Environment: real
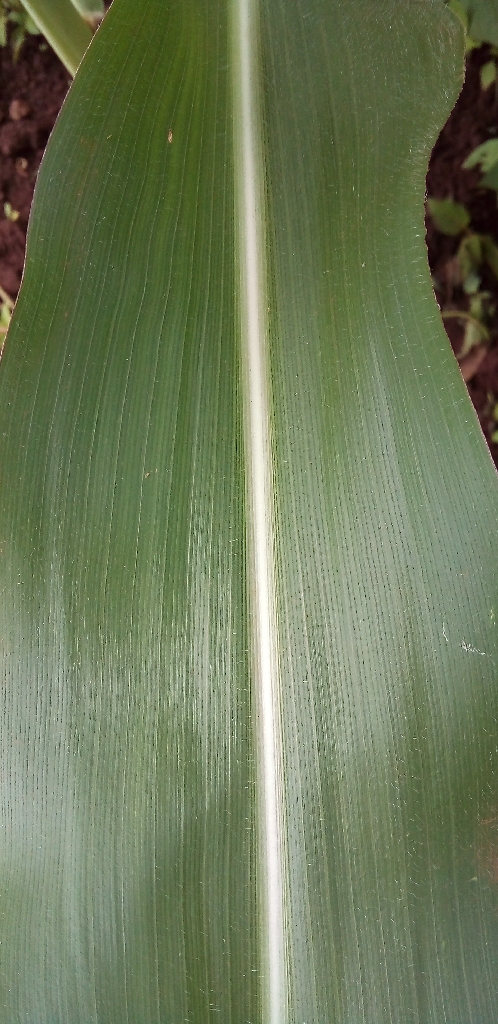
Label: healthy